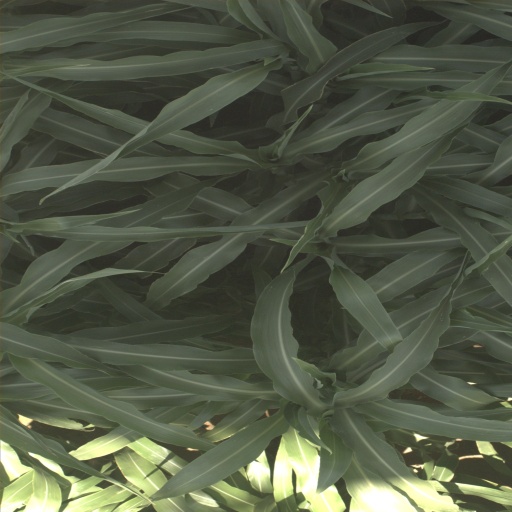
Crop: sorghum